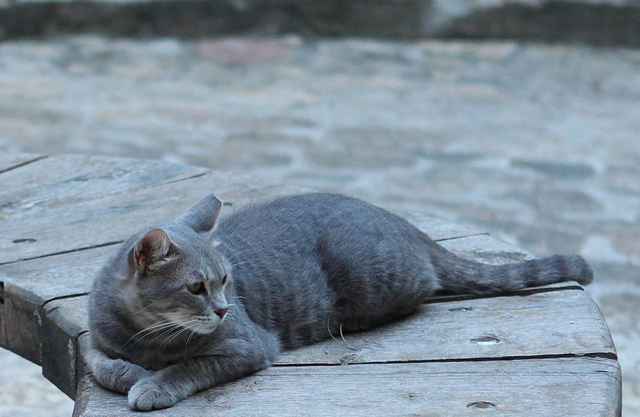
user: Given an image and a question. Answer the question in a short answer. Question: What type of cat is this? Short Answer:
assistant: domestic shorthair